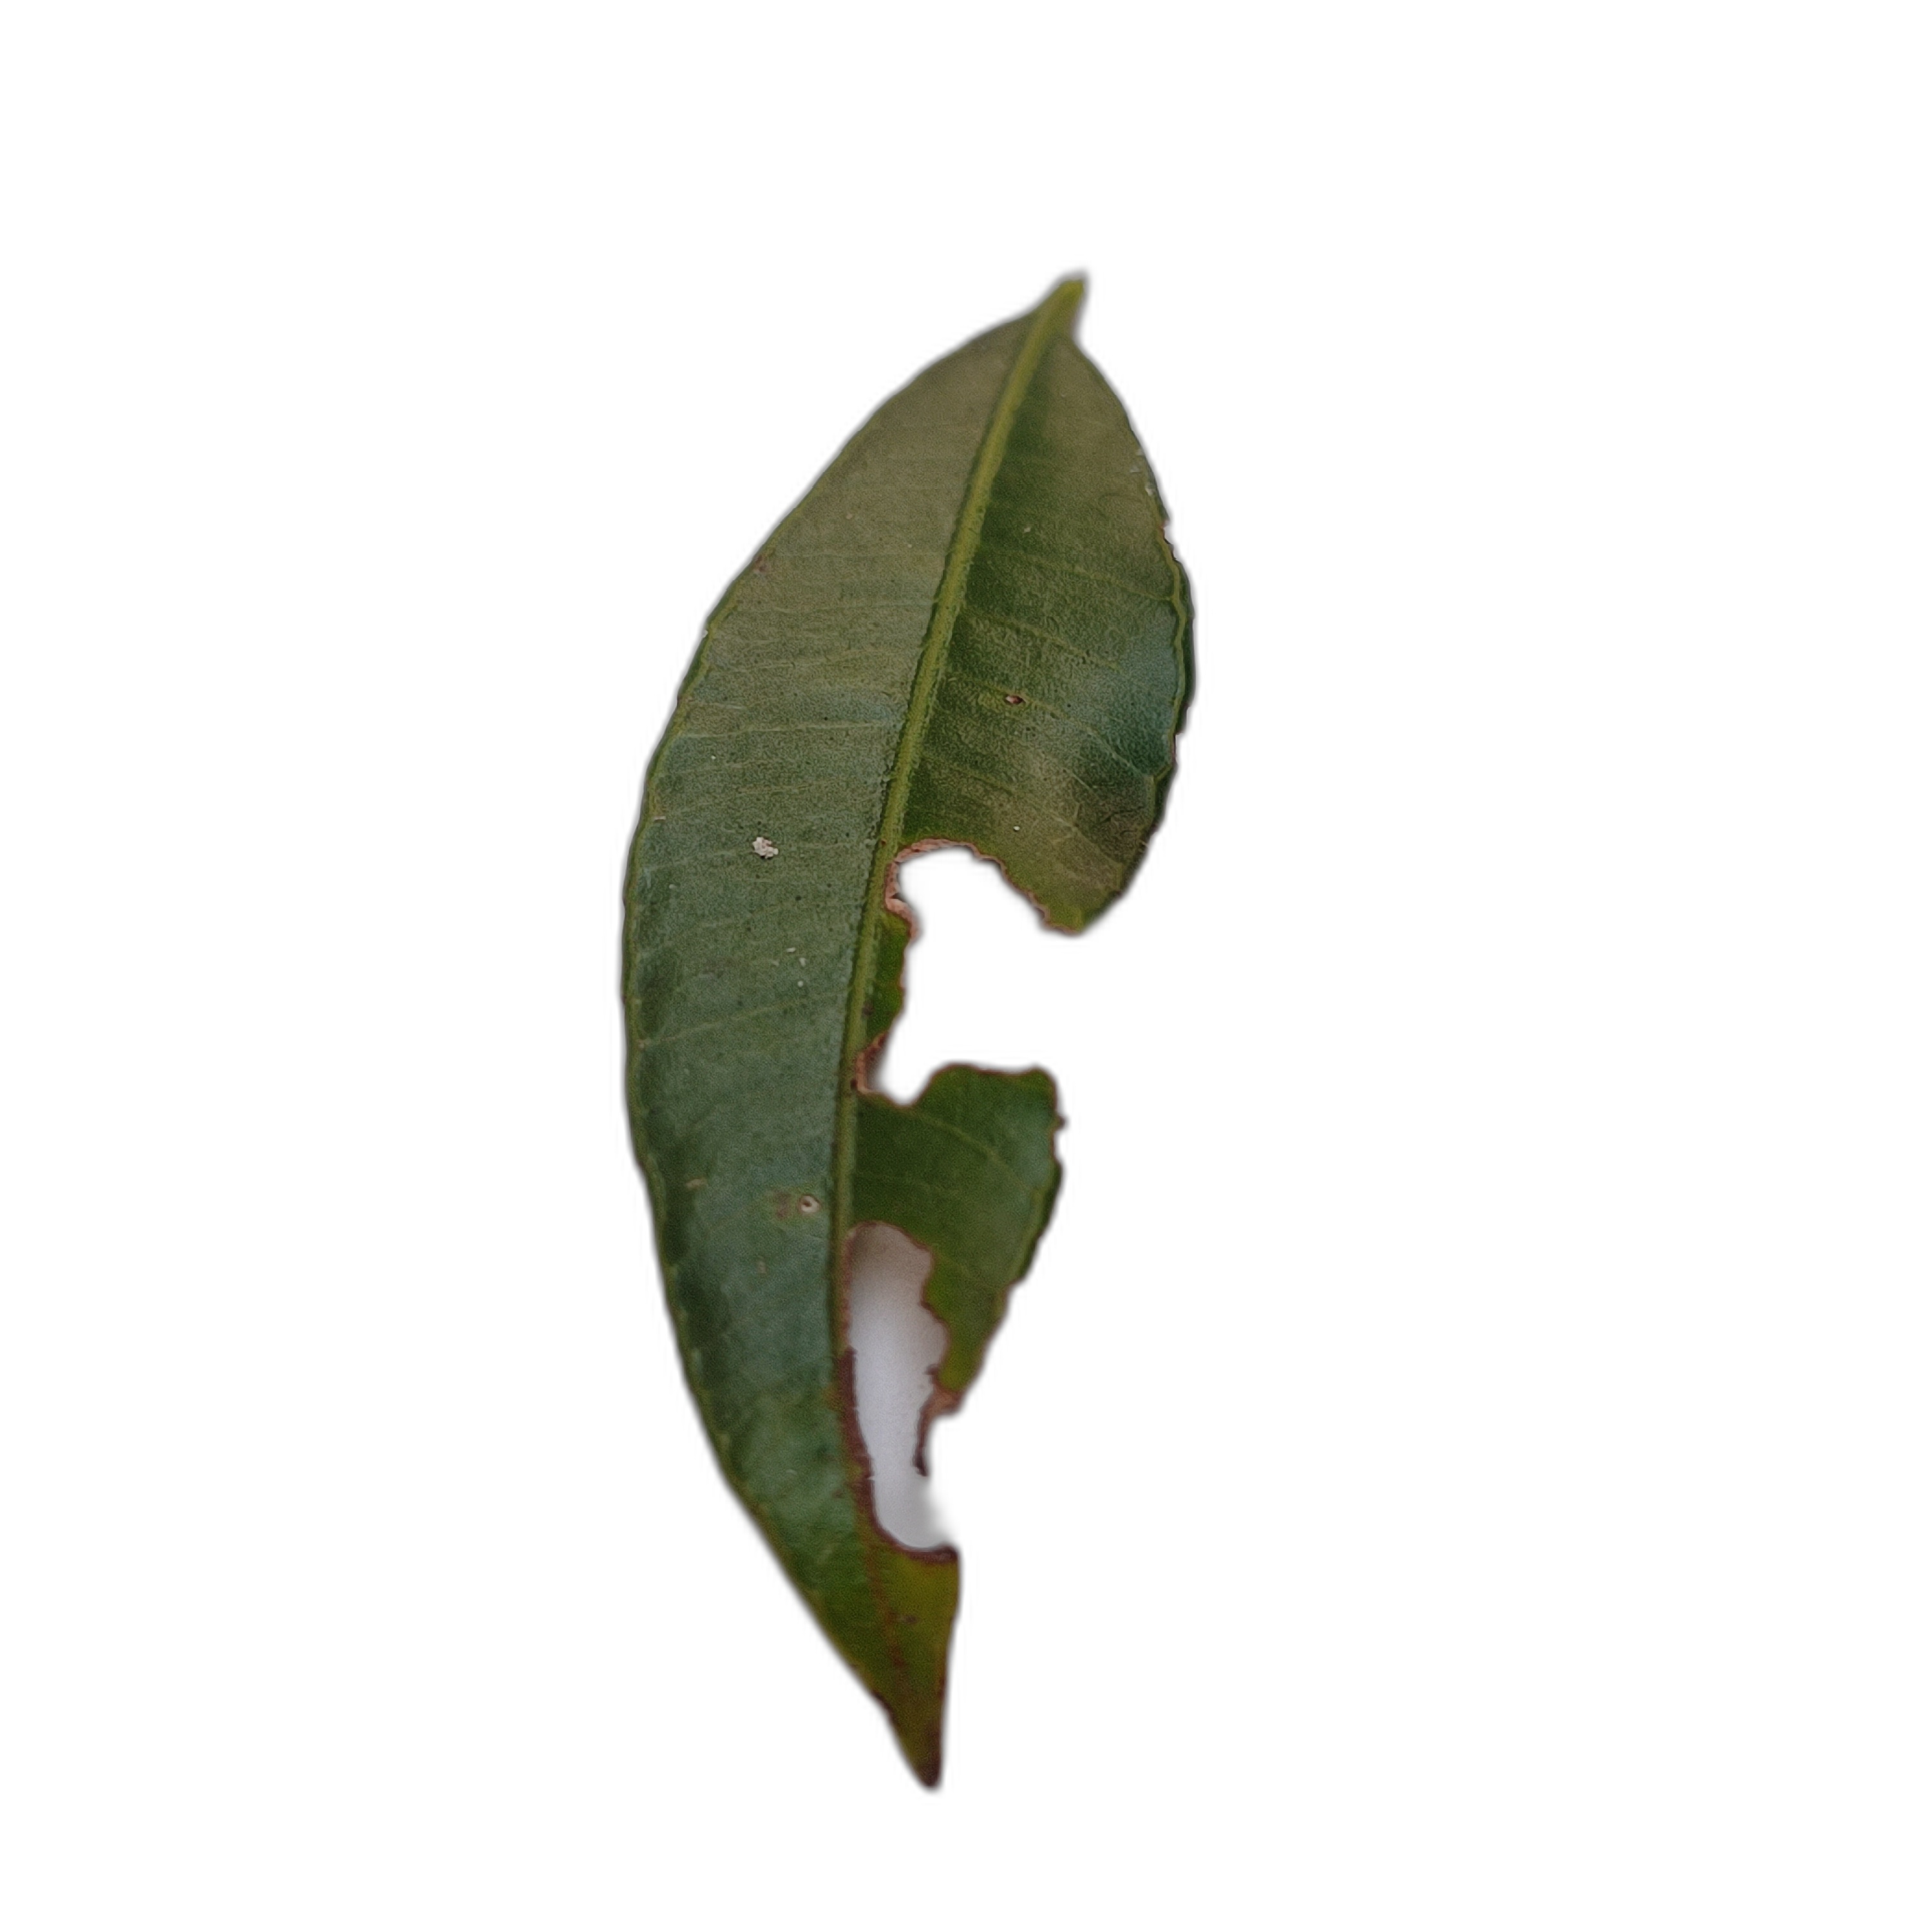
Label: not_healthy